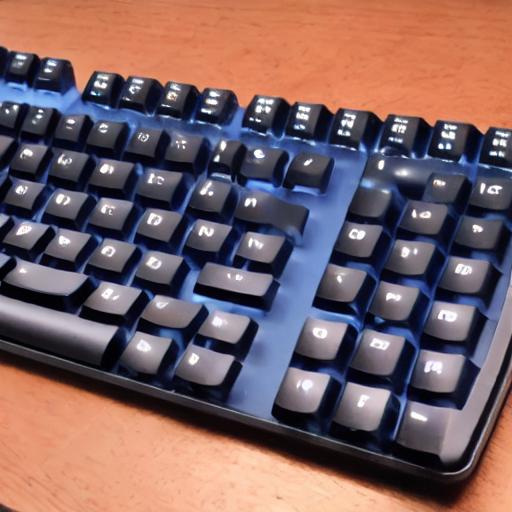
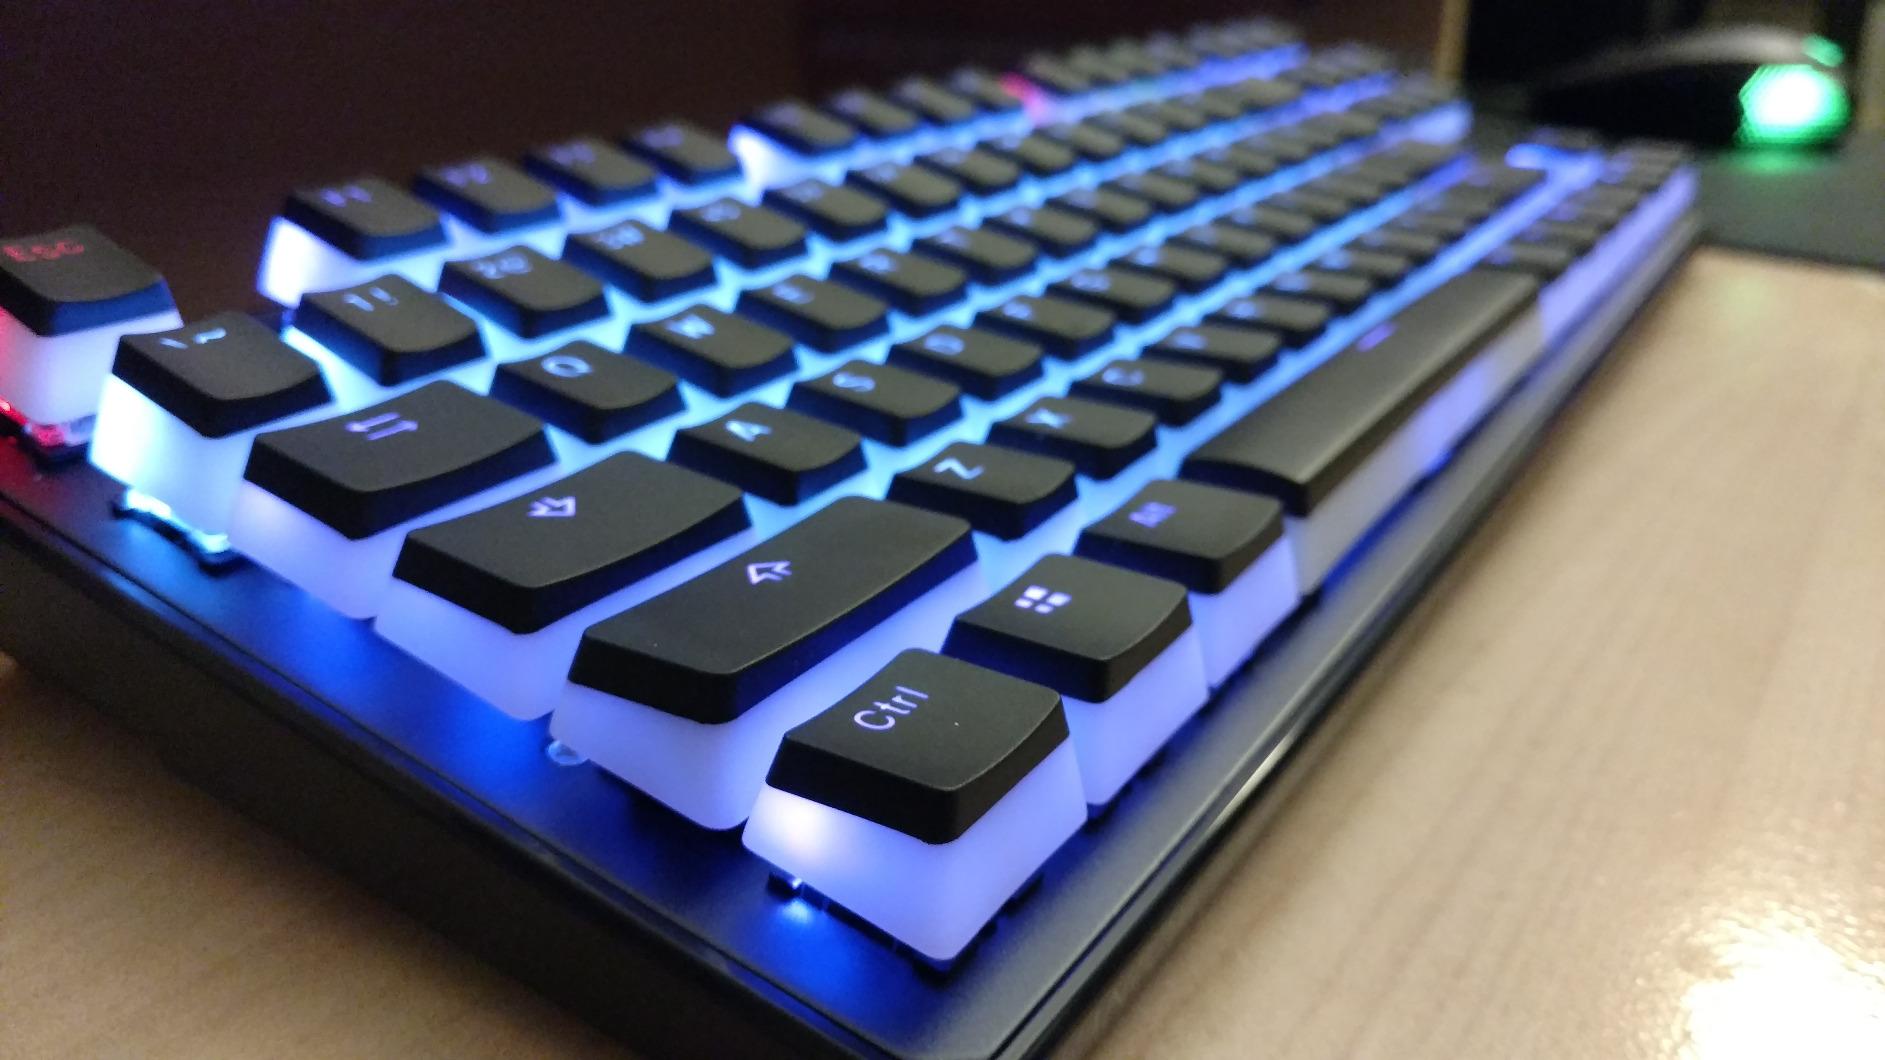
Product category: keyboard
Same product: no